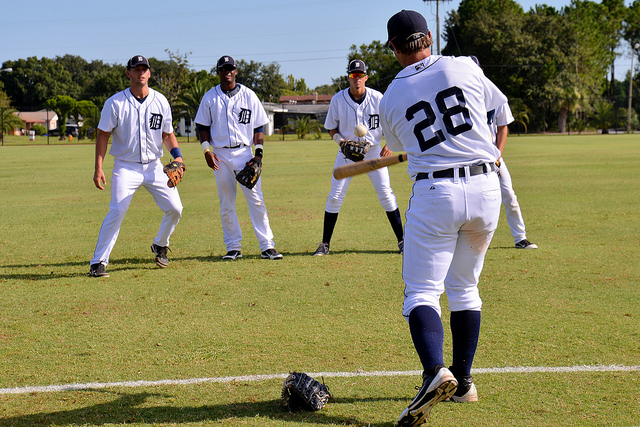
bốn cầu thủ đang cầm găng tay xếp thành một hàng ngang